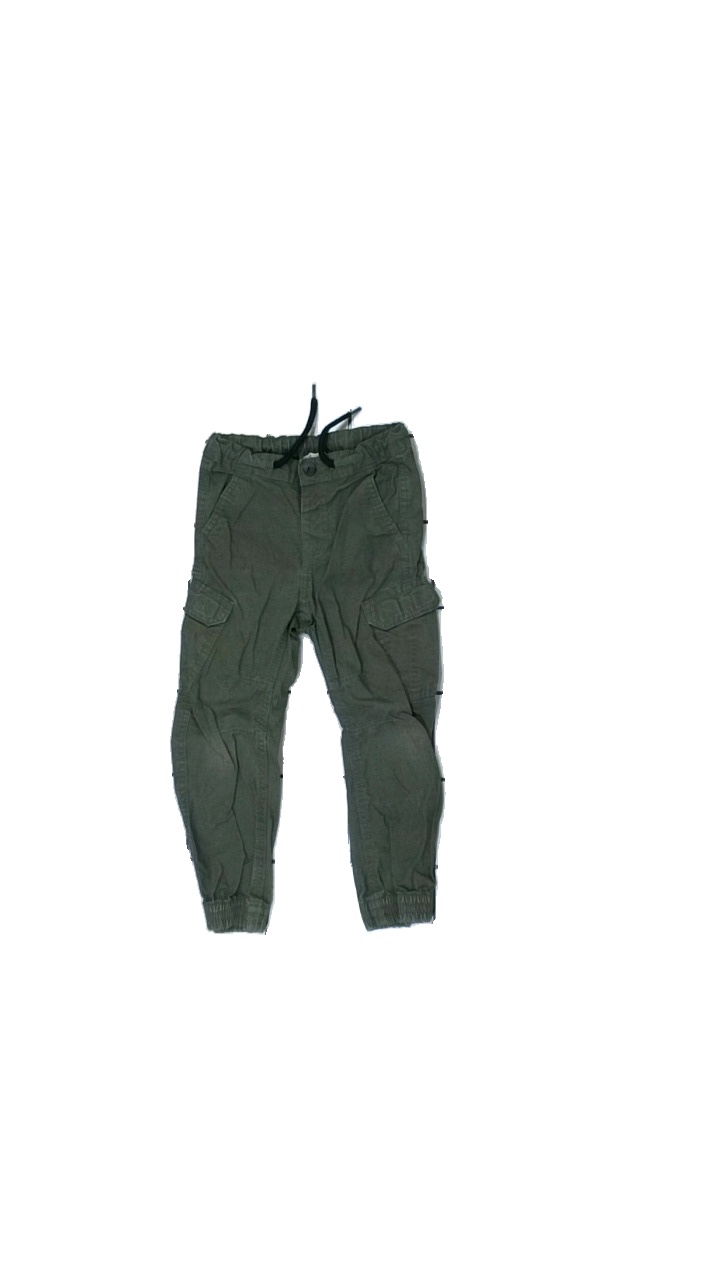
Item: Trousers (Children)
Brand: Kappahl
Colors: Green
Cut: Regular
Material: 100% Cotton
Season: All
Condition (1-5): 5
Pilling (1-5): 5
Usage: Reuse
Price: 50-100